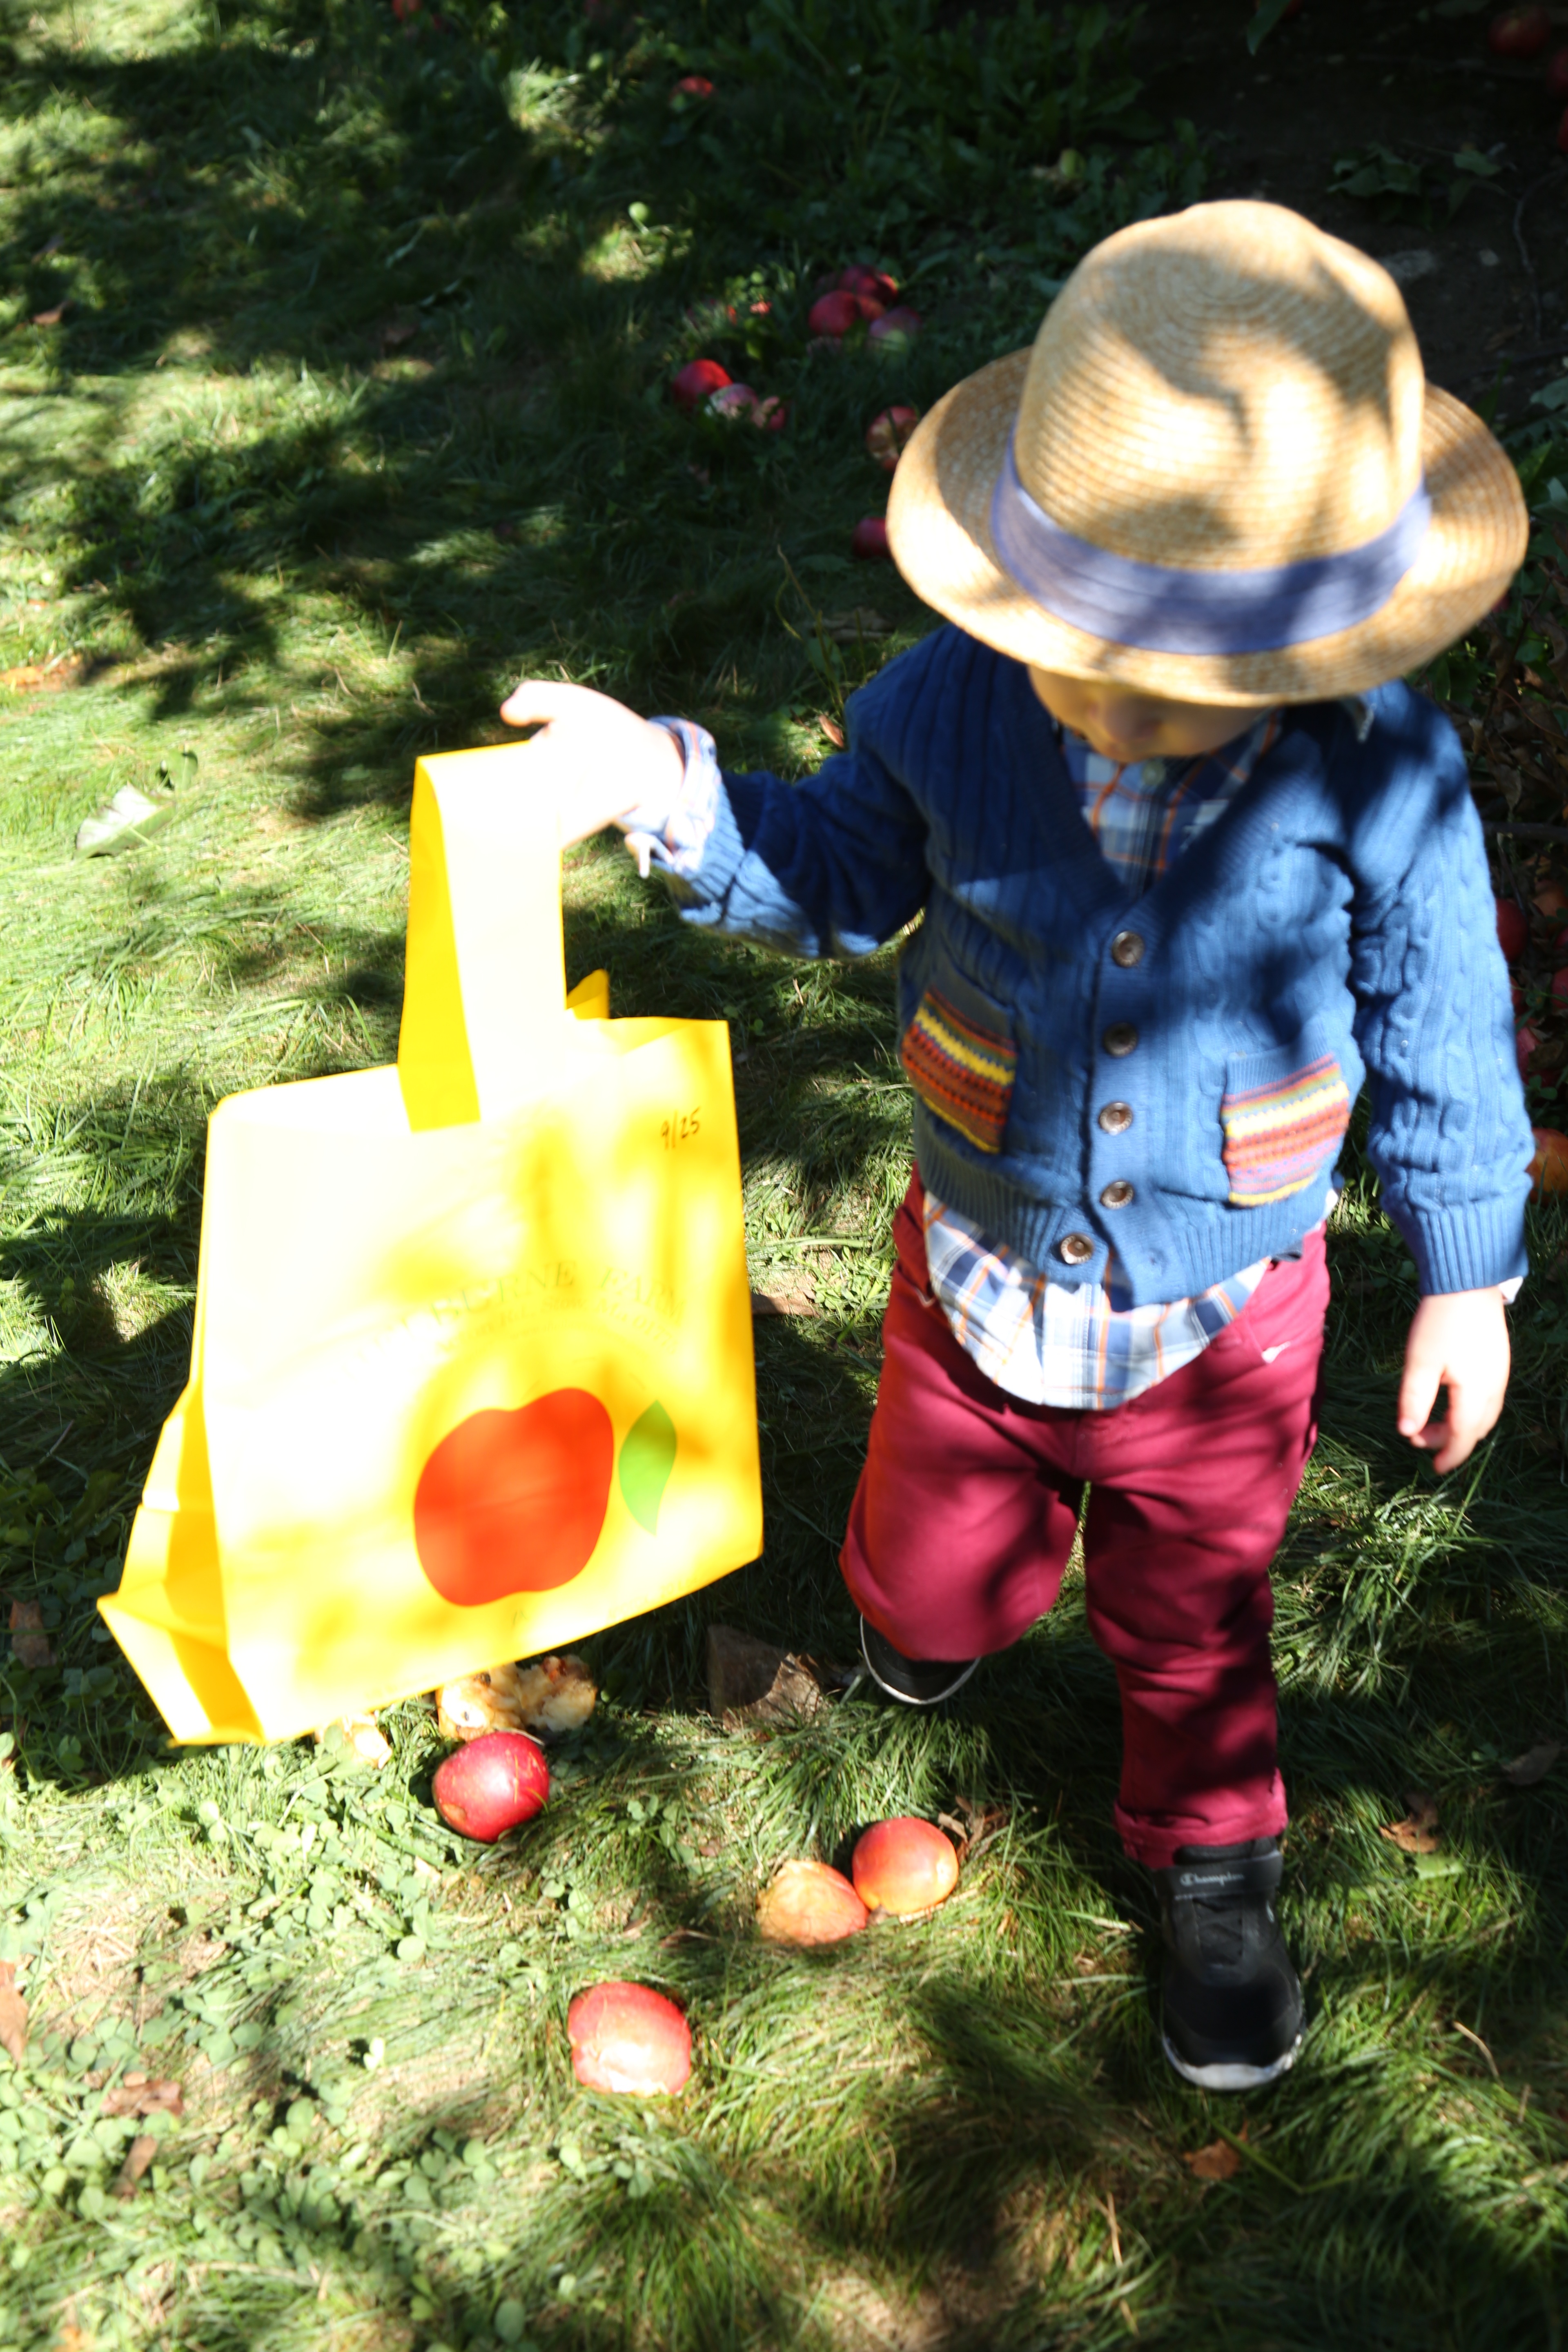
play, flower, holiday, child, christmas, toddler